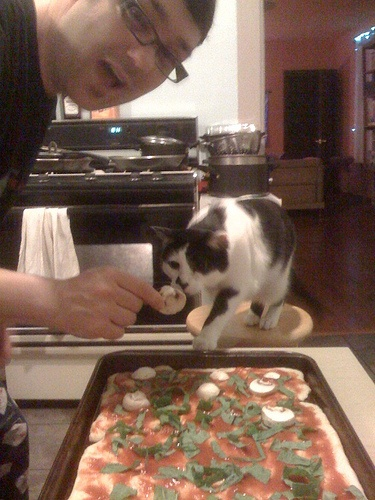
A man giving a cat a piece of mushroom from a pizza.
a man feeding a cat a mushroom over a pizza
A black and white cat standing on a table next to a pizza.
A cat is sniffing a piece of food in the kitchen
A man is giving a cat food next to a pizza